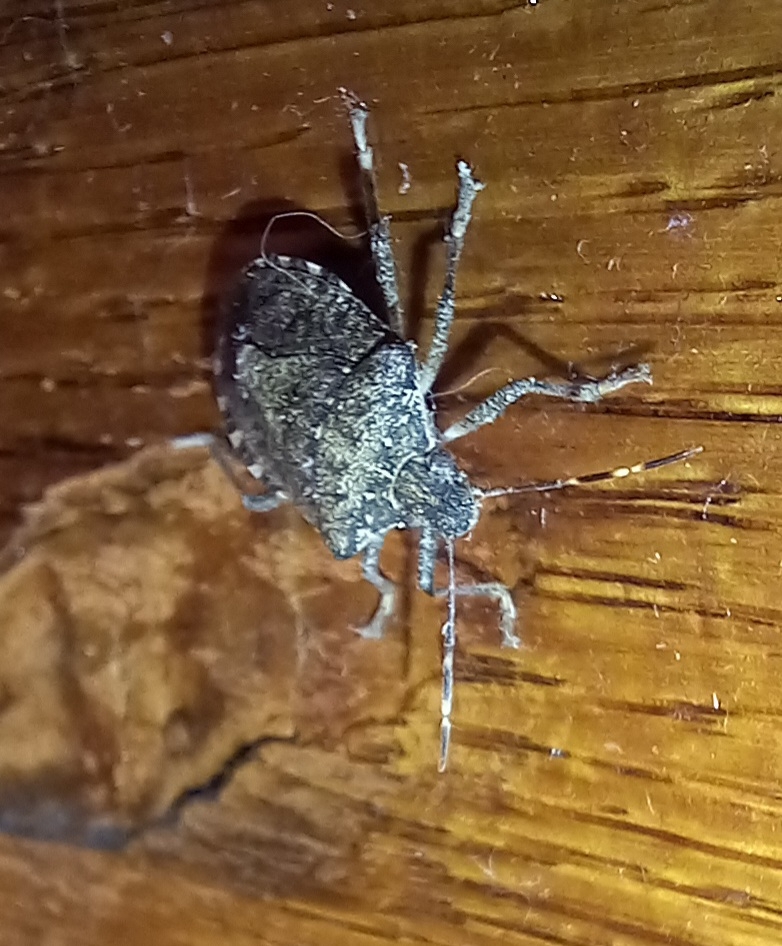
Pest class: stink_bug